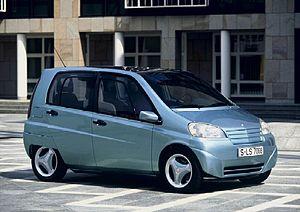
La Mercedes-Benz Classe A est une gamme d'automobile citadine et compacte du constructeur allemand Mercedes-Benz. Elle sera lancée en 1997 puis en 2004, renouvelée en 2012 et enfin en 2018.